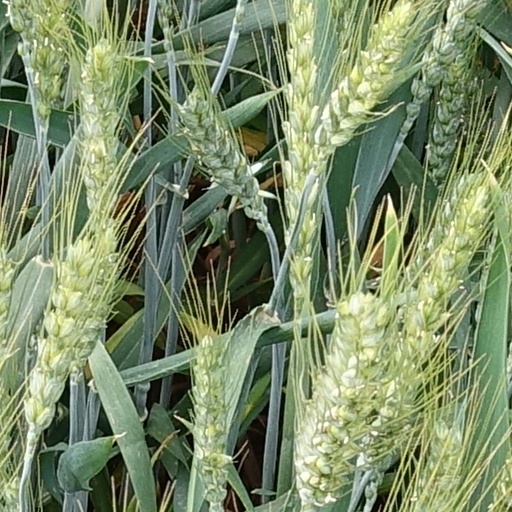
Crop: wheat